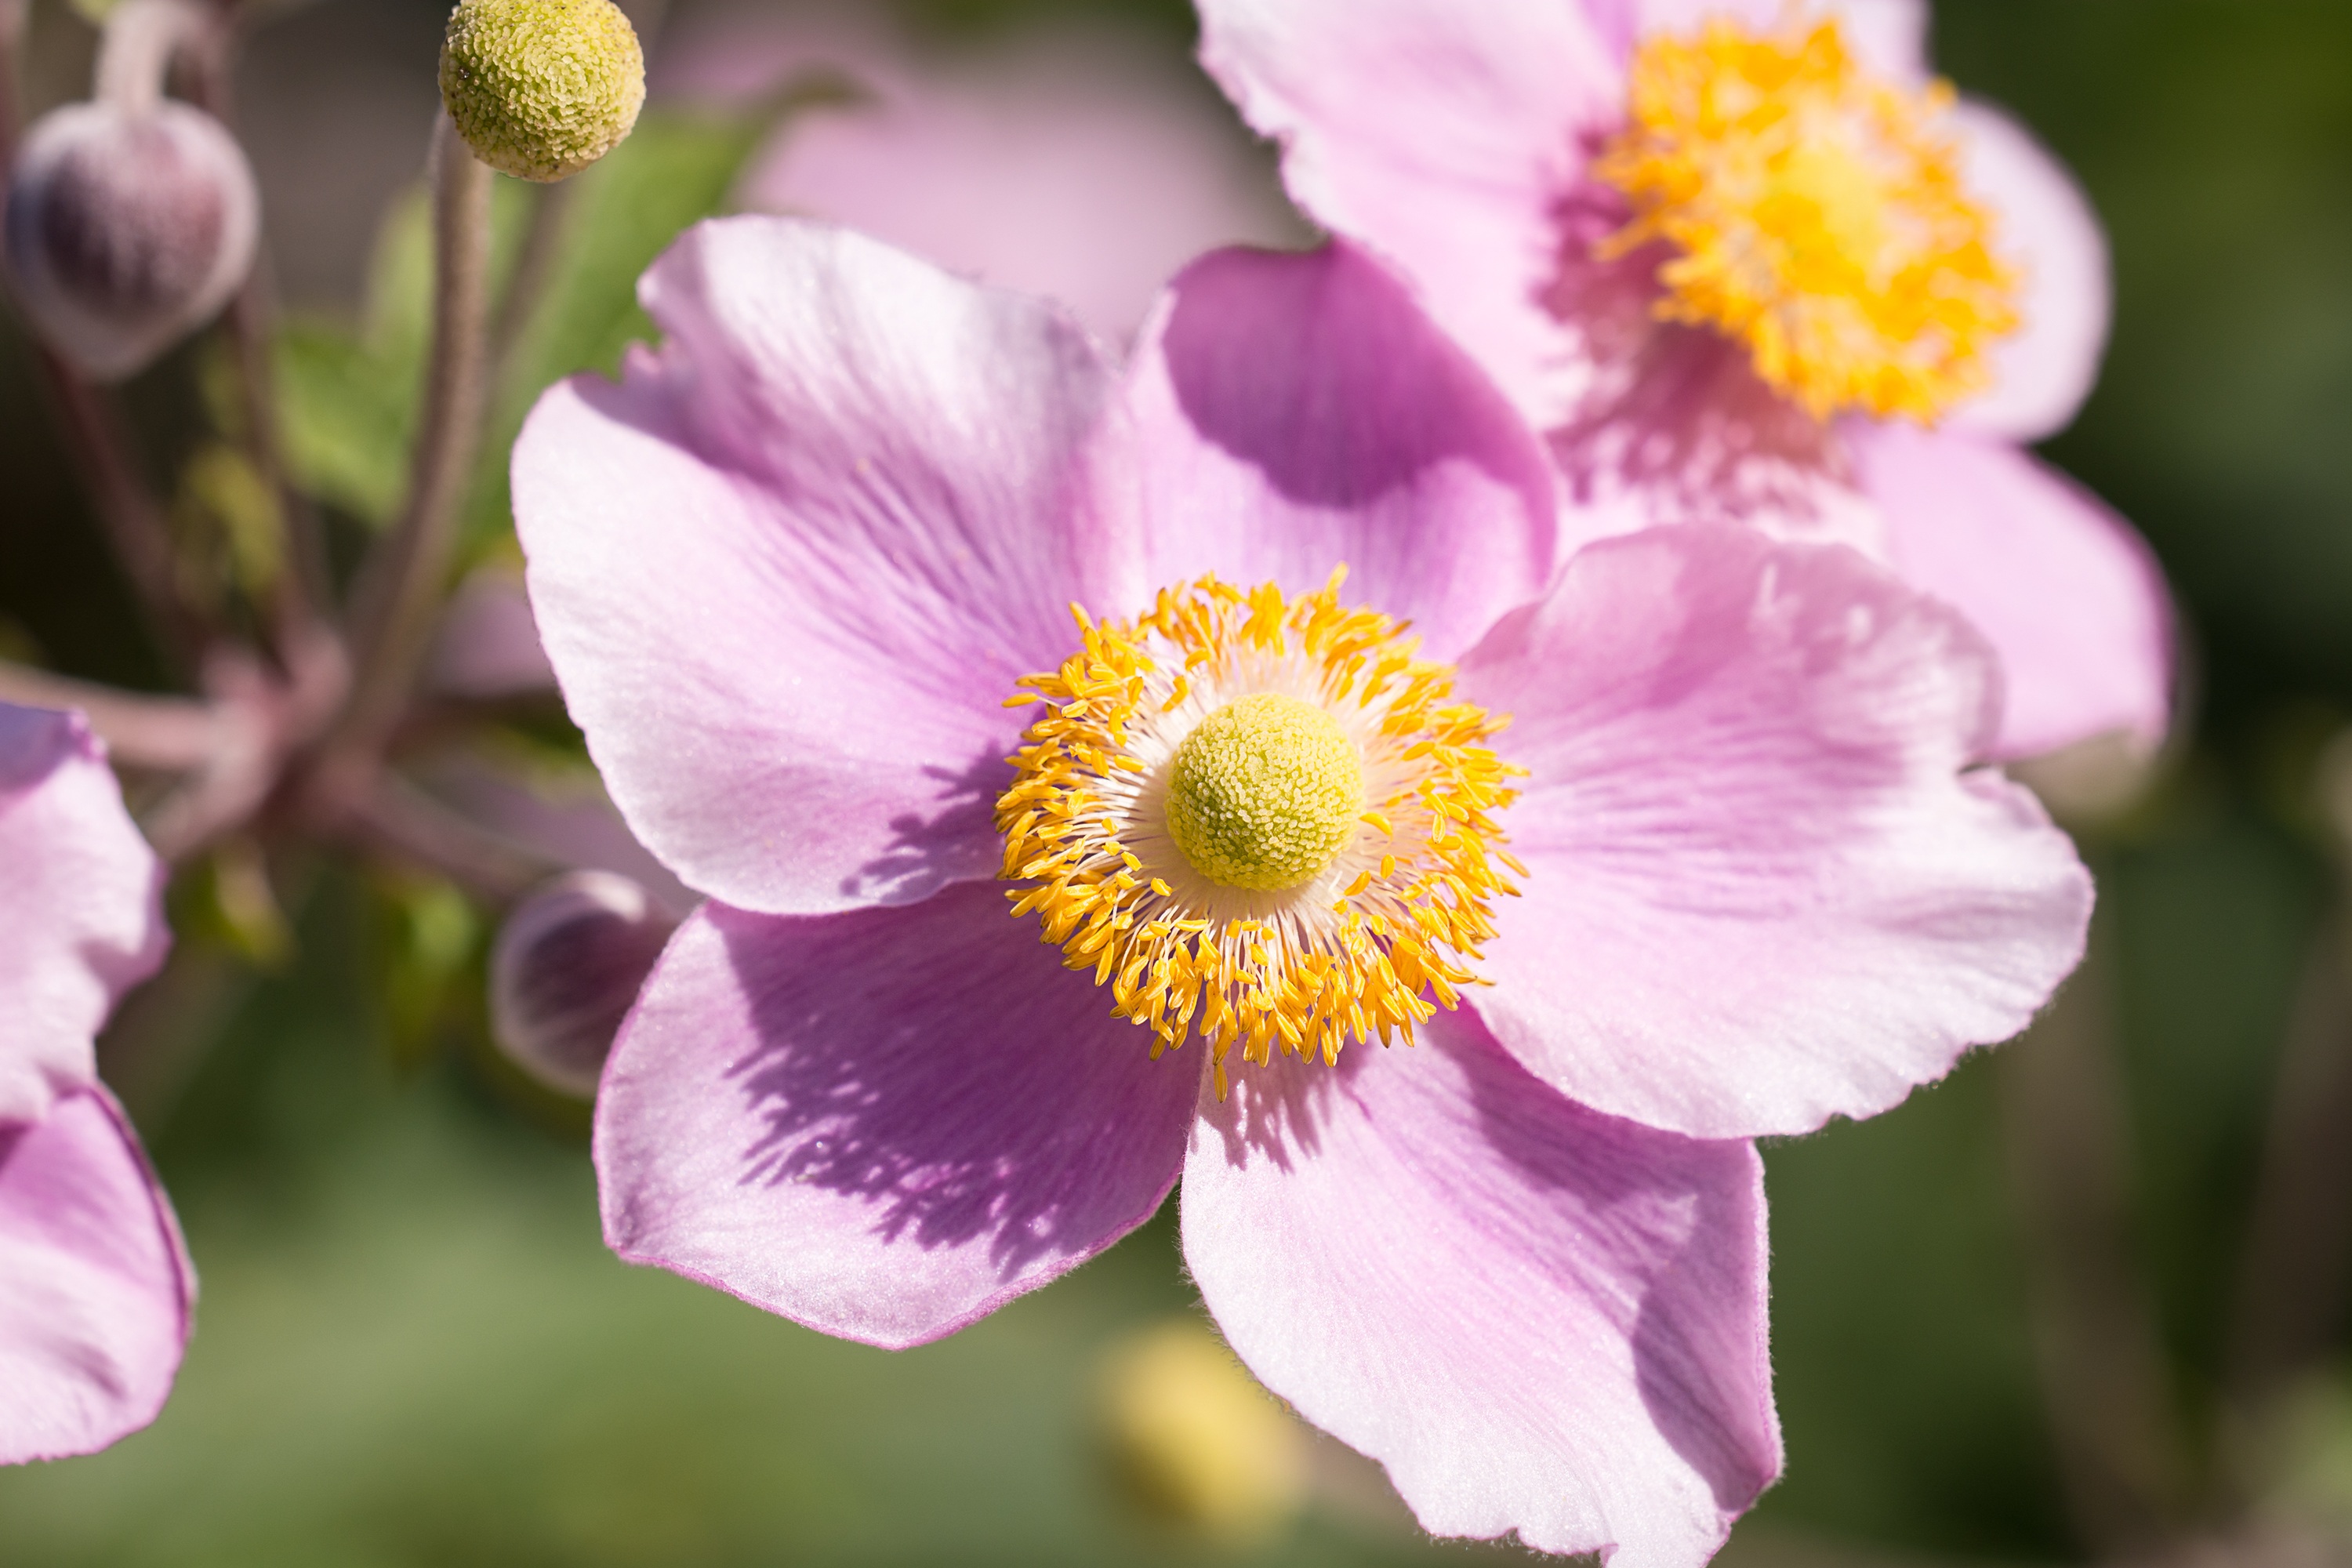
nature, blossom, plant, flower, petal, bloom, autumn, botany, garden, pink, close, flora, wildflower, petals, pistil, anemone, flower garden, late summer, pink flower, macro photography, ornamental plant, garden plant, pink petals, in the garden, flowering plant, floral photography, schnittblume, autumn garden, fall anemone, hahnenfu gew chs, anemone pink, land plant